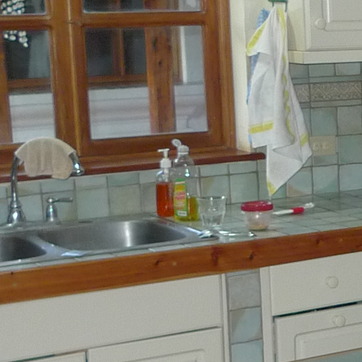
Material: plastic